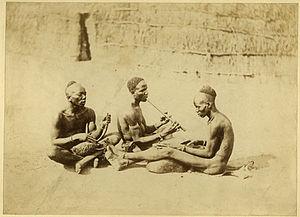
Richard Buchta est un explorateur et photographe autrichien. Né le 19 janvier 1845 à Radłów, il est décédé le 29 juillet 1894 à Vienne.